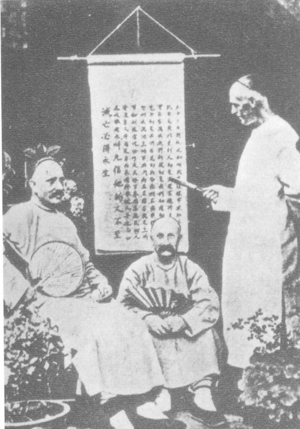
Ni Tuocheng, dit Watchman Nee, né le 4 novembre 1903 à Shantou, dans la province de Guangdong, et décédé le 30 mai 1972 en Chine dans le Anwhei, est un évangéliste et écrivain chrétien méthodiste chinois.